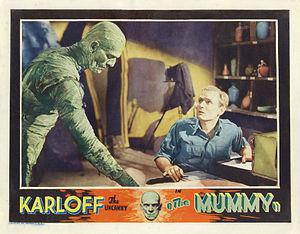
La Momie est le titre de plusieurs séries de films liés à l'Égypte antique.
La Momie est un film d'horreur américain réalisé par Karl Freund, sorti en 1932.